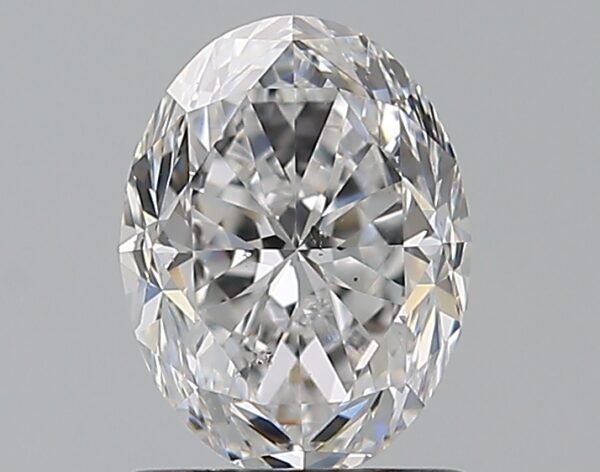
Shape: oval
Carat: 1.2
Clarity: SI1
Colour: D
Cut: FG
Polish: EX
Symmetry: EX
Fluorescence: N
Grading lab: GIA
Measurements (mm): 7.39 x 5.6 x 4.01